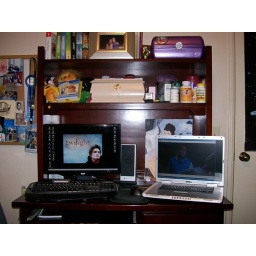
bedroom in parent's house